South Asian Americans

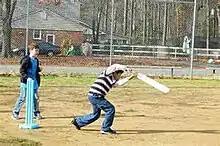
South Asian cricket batter in Virginia

After July 2, 1946, under the Luce–Celler Act, Indians were permitted to hold citizenship in the United States. The Act allowed a quota of 100 immigrants per year from India and allowed Indian nationals who were already residing in the US to become naturalized.